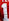
Number: 1